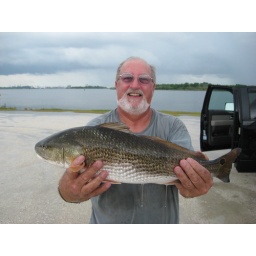
My red fish caught in Lake Charles, LA